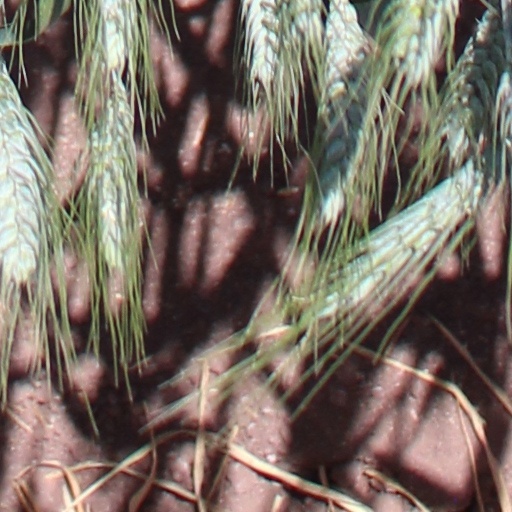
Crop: wheat